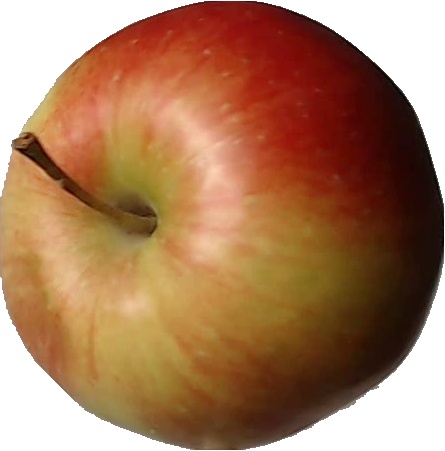
Label: apple_red_2